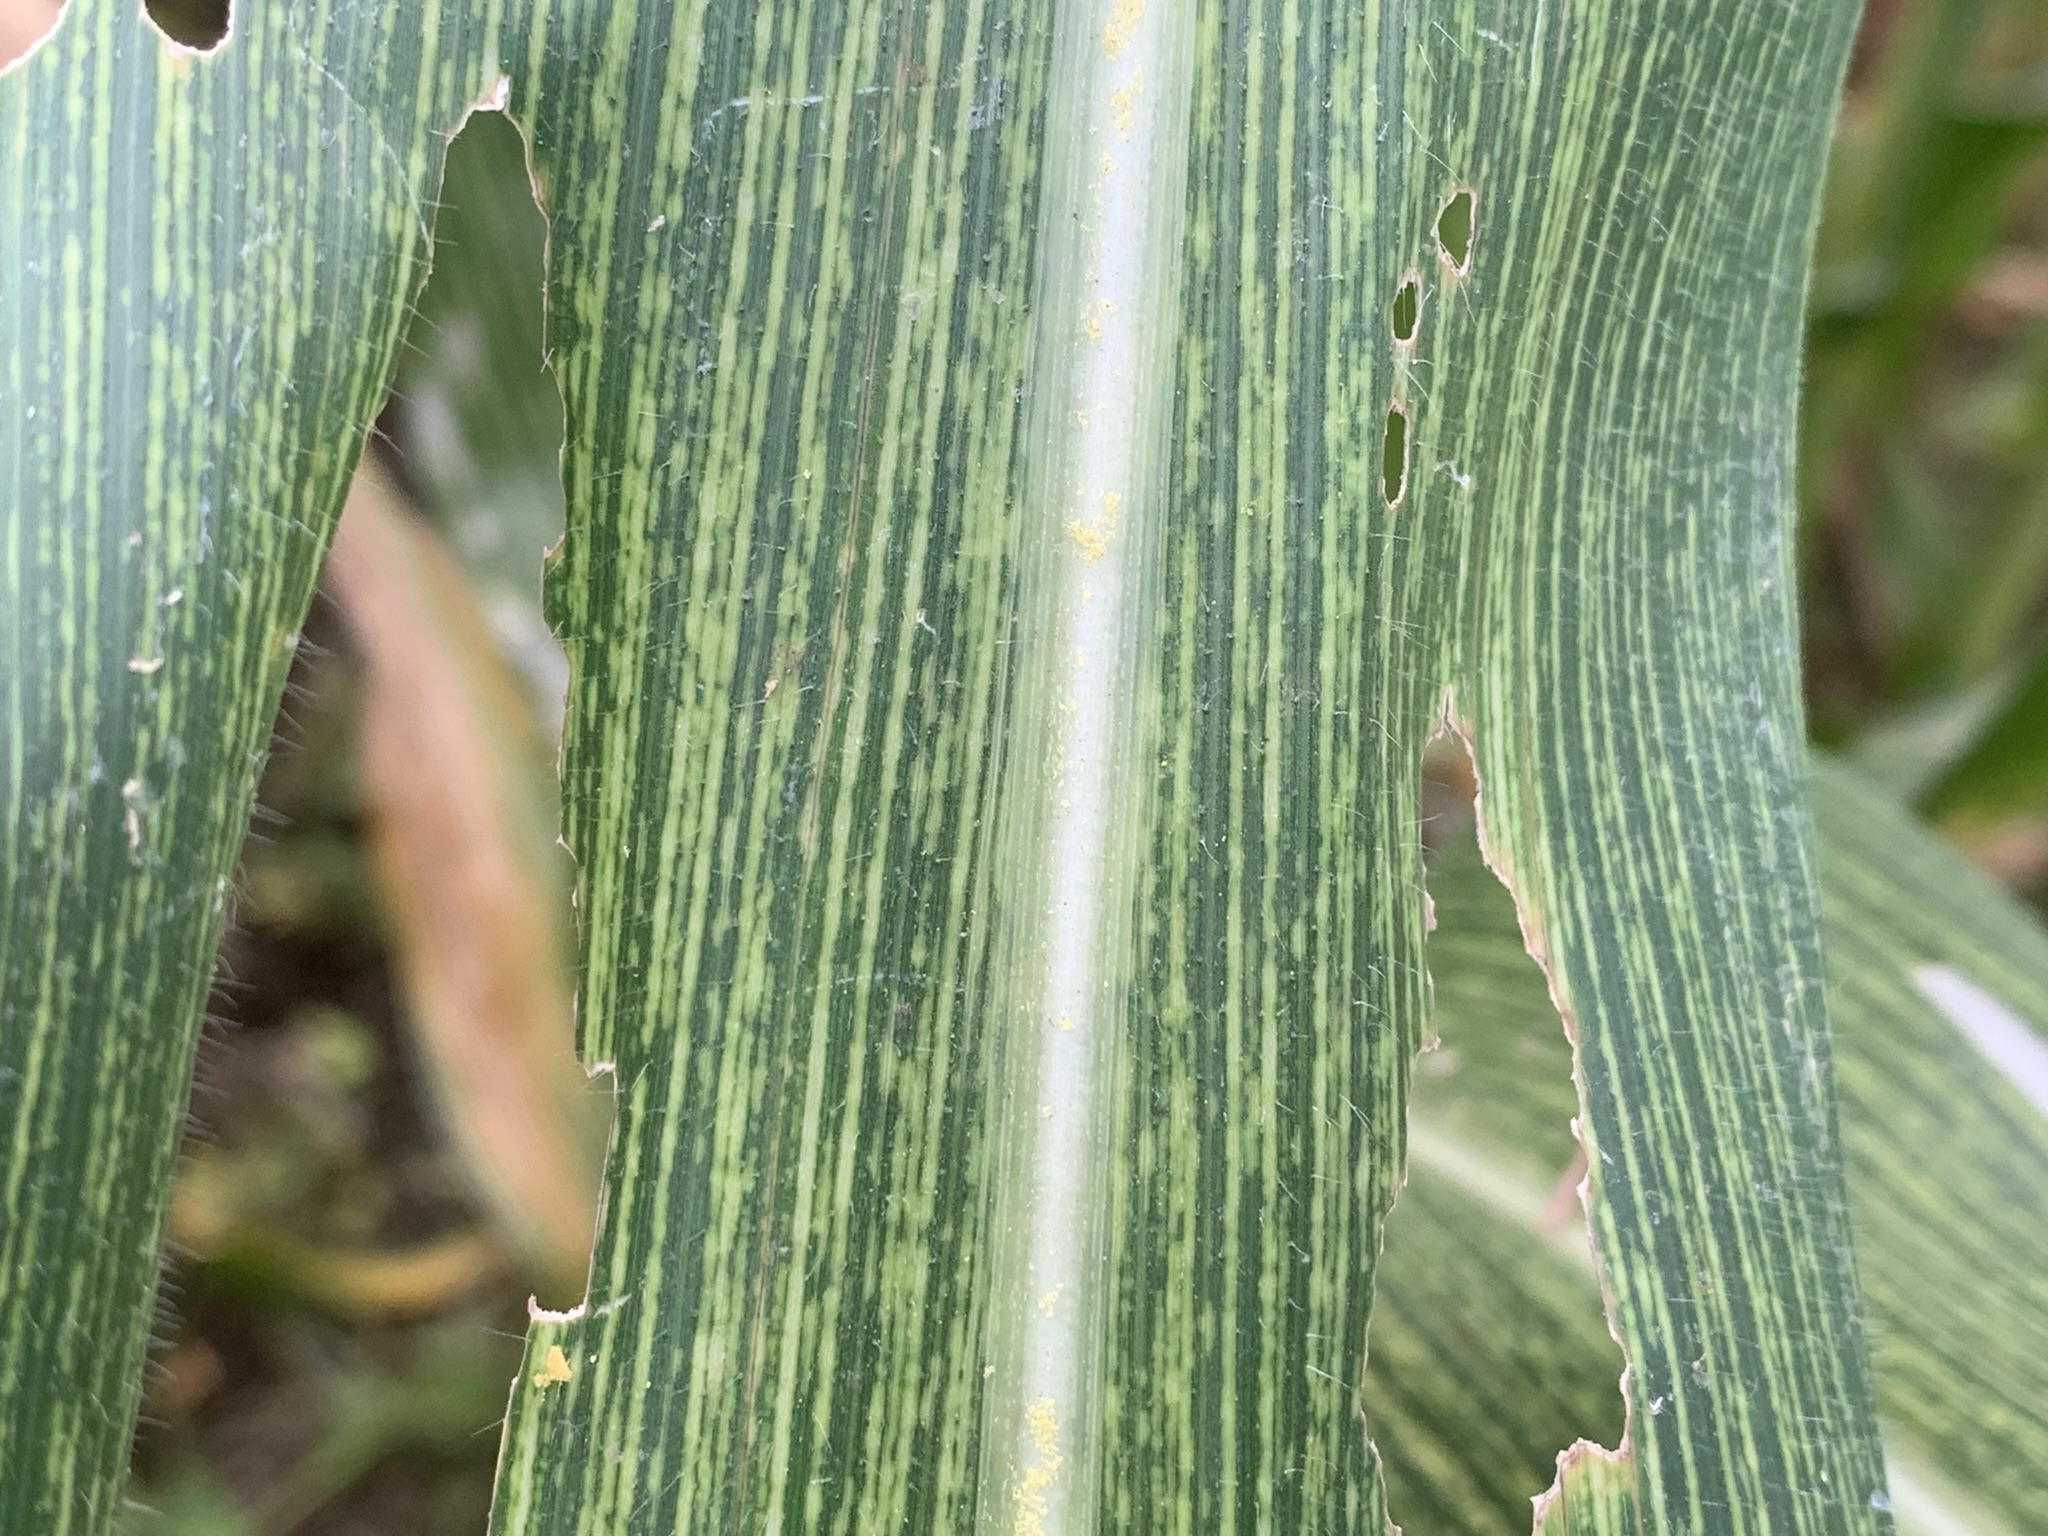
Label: MSV